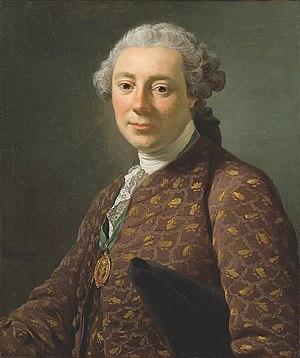
Jean Eric Rehn ou Johan Eric Rehn, né le 18 mai 1717 à Stockholm, et mort le 19 mars 1793 dans la même ville, est un dessinateur, graveur au burin, designer et un architecte suédois.